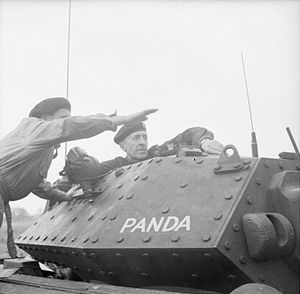
Brian Horrocks / Anden Verdenskrig
Generalmajor Horrocks, daværende chef for 9. pansrede division i sin Covenanter kommandokampvogn under en øvelse, 18. juli 1942
Generalmajor Horrocks daværende chef for 9. pansrede division i sin Covenanter kommando kampvogn under Limpet øvelsen, 18. juli 1942.
"Generalløjtnant Sir Brian Gwynne Horrocks, KCB, KBE, DSO, MC var en britisk officer. Han huskes mest for at have ledet 30. Korps under Operation Market Garden og andre operationer i 2. verdenskrig. Han gjorde også tjeneste i 1. Verdenskrig og den Russiske borgerkrig, var krigsfange to gange og deltog i De olympiske lege i Paris. Senere var han TV-kommentator, skrev bøger om militærhistorie og var ""Black Rod"" i Det britiske Overhus i 14 år.